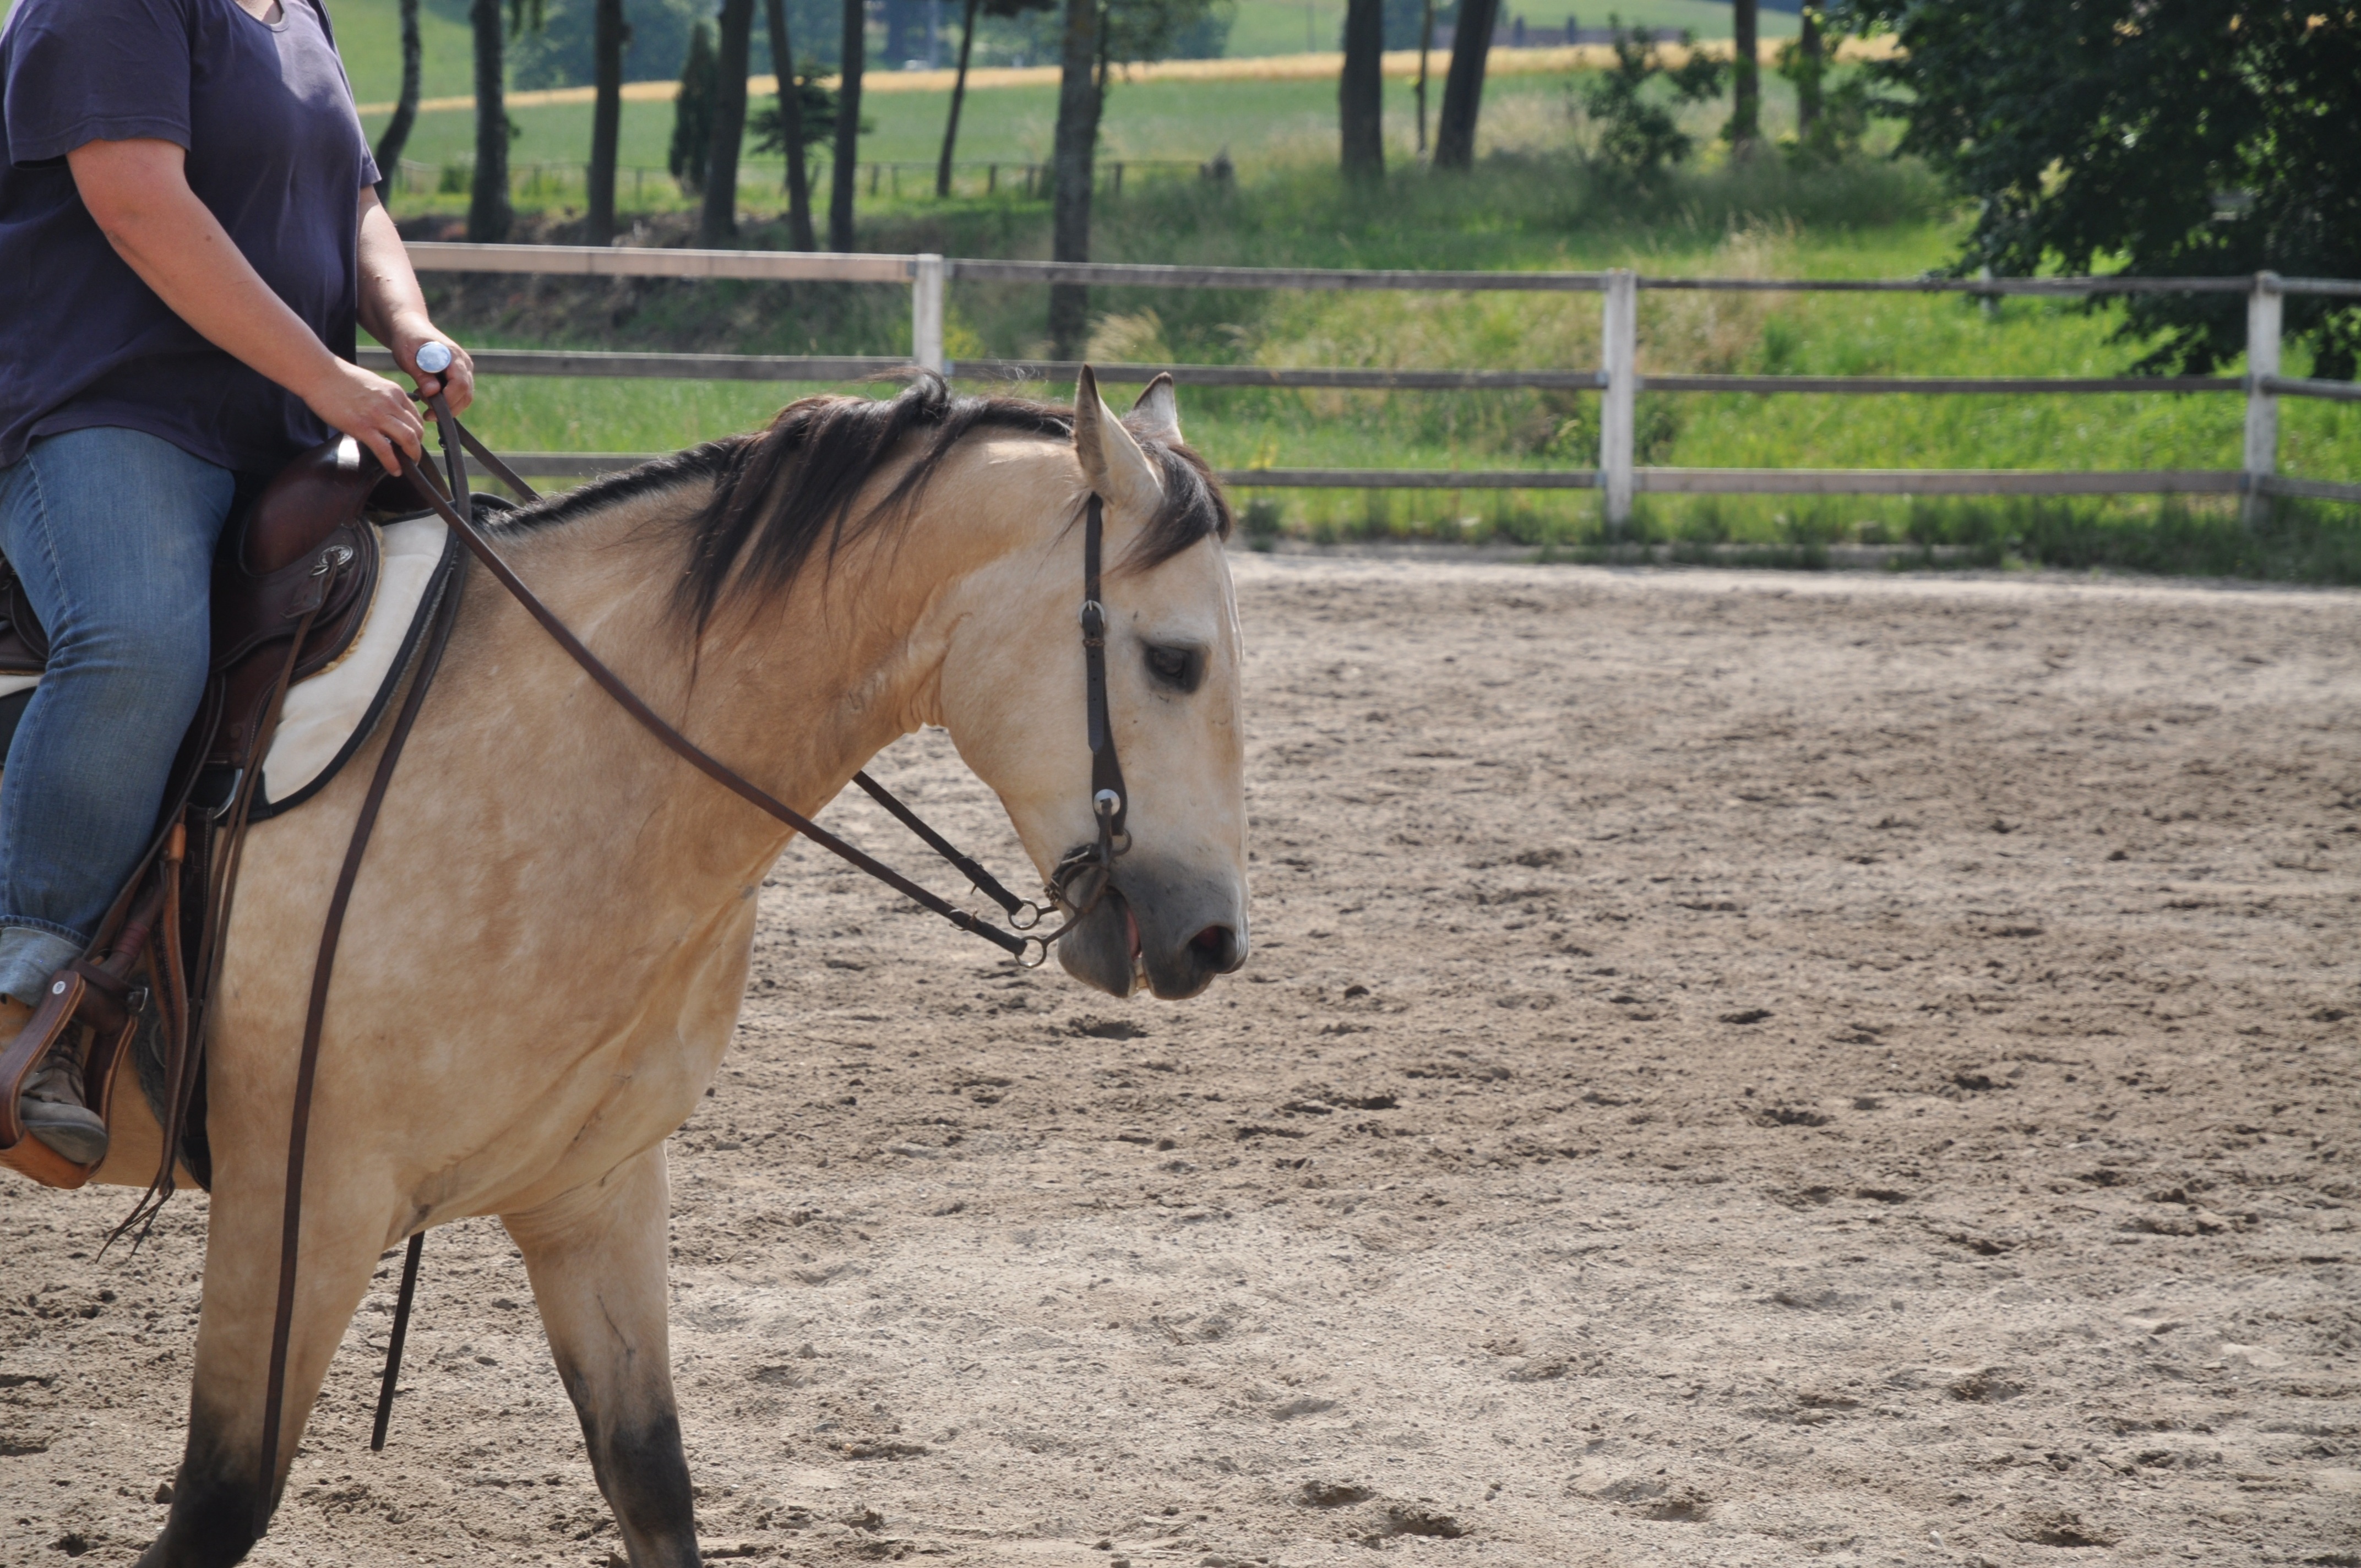
step, horse, brown, mammal, stallion, mane, bridle, sports, mare, beautiful, western, western riding, trot, equestrianism, pack animal, barrel racing, dun, horse like mammal, mustang horse, animal sports, english riding, equestrian sport, reining